Michał Szczerba

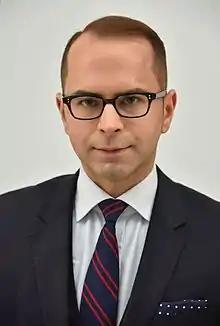
Official portrait, 2016

Michał Roch Szczerba (born 14 December 1977) is a Polish politician, member of Polish parliament since 2007 (reelected in 2011, 2015, 2019 and 2023) from the Civic Coalition. Elected as a Member of the European Parliament in 2024.